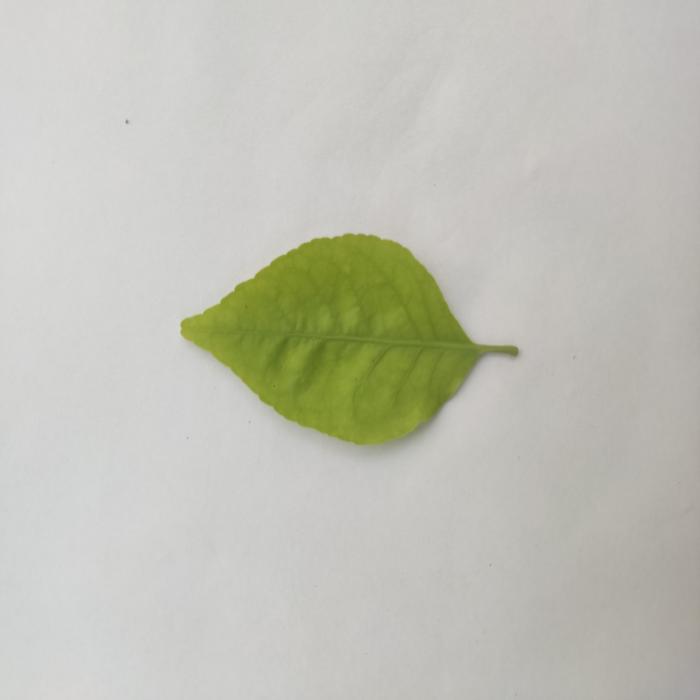
Crop: Aegle Marmelos
Leaf condition: Cercospora_Leaf